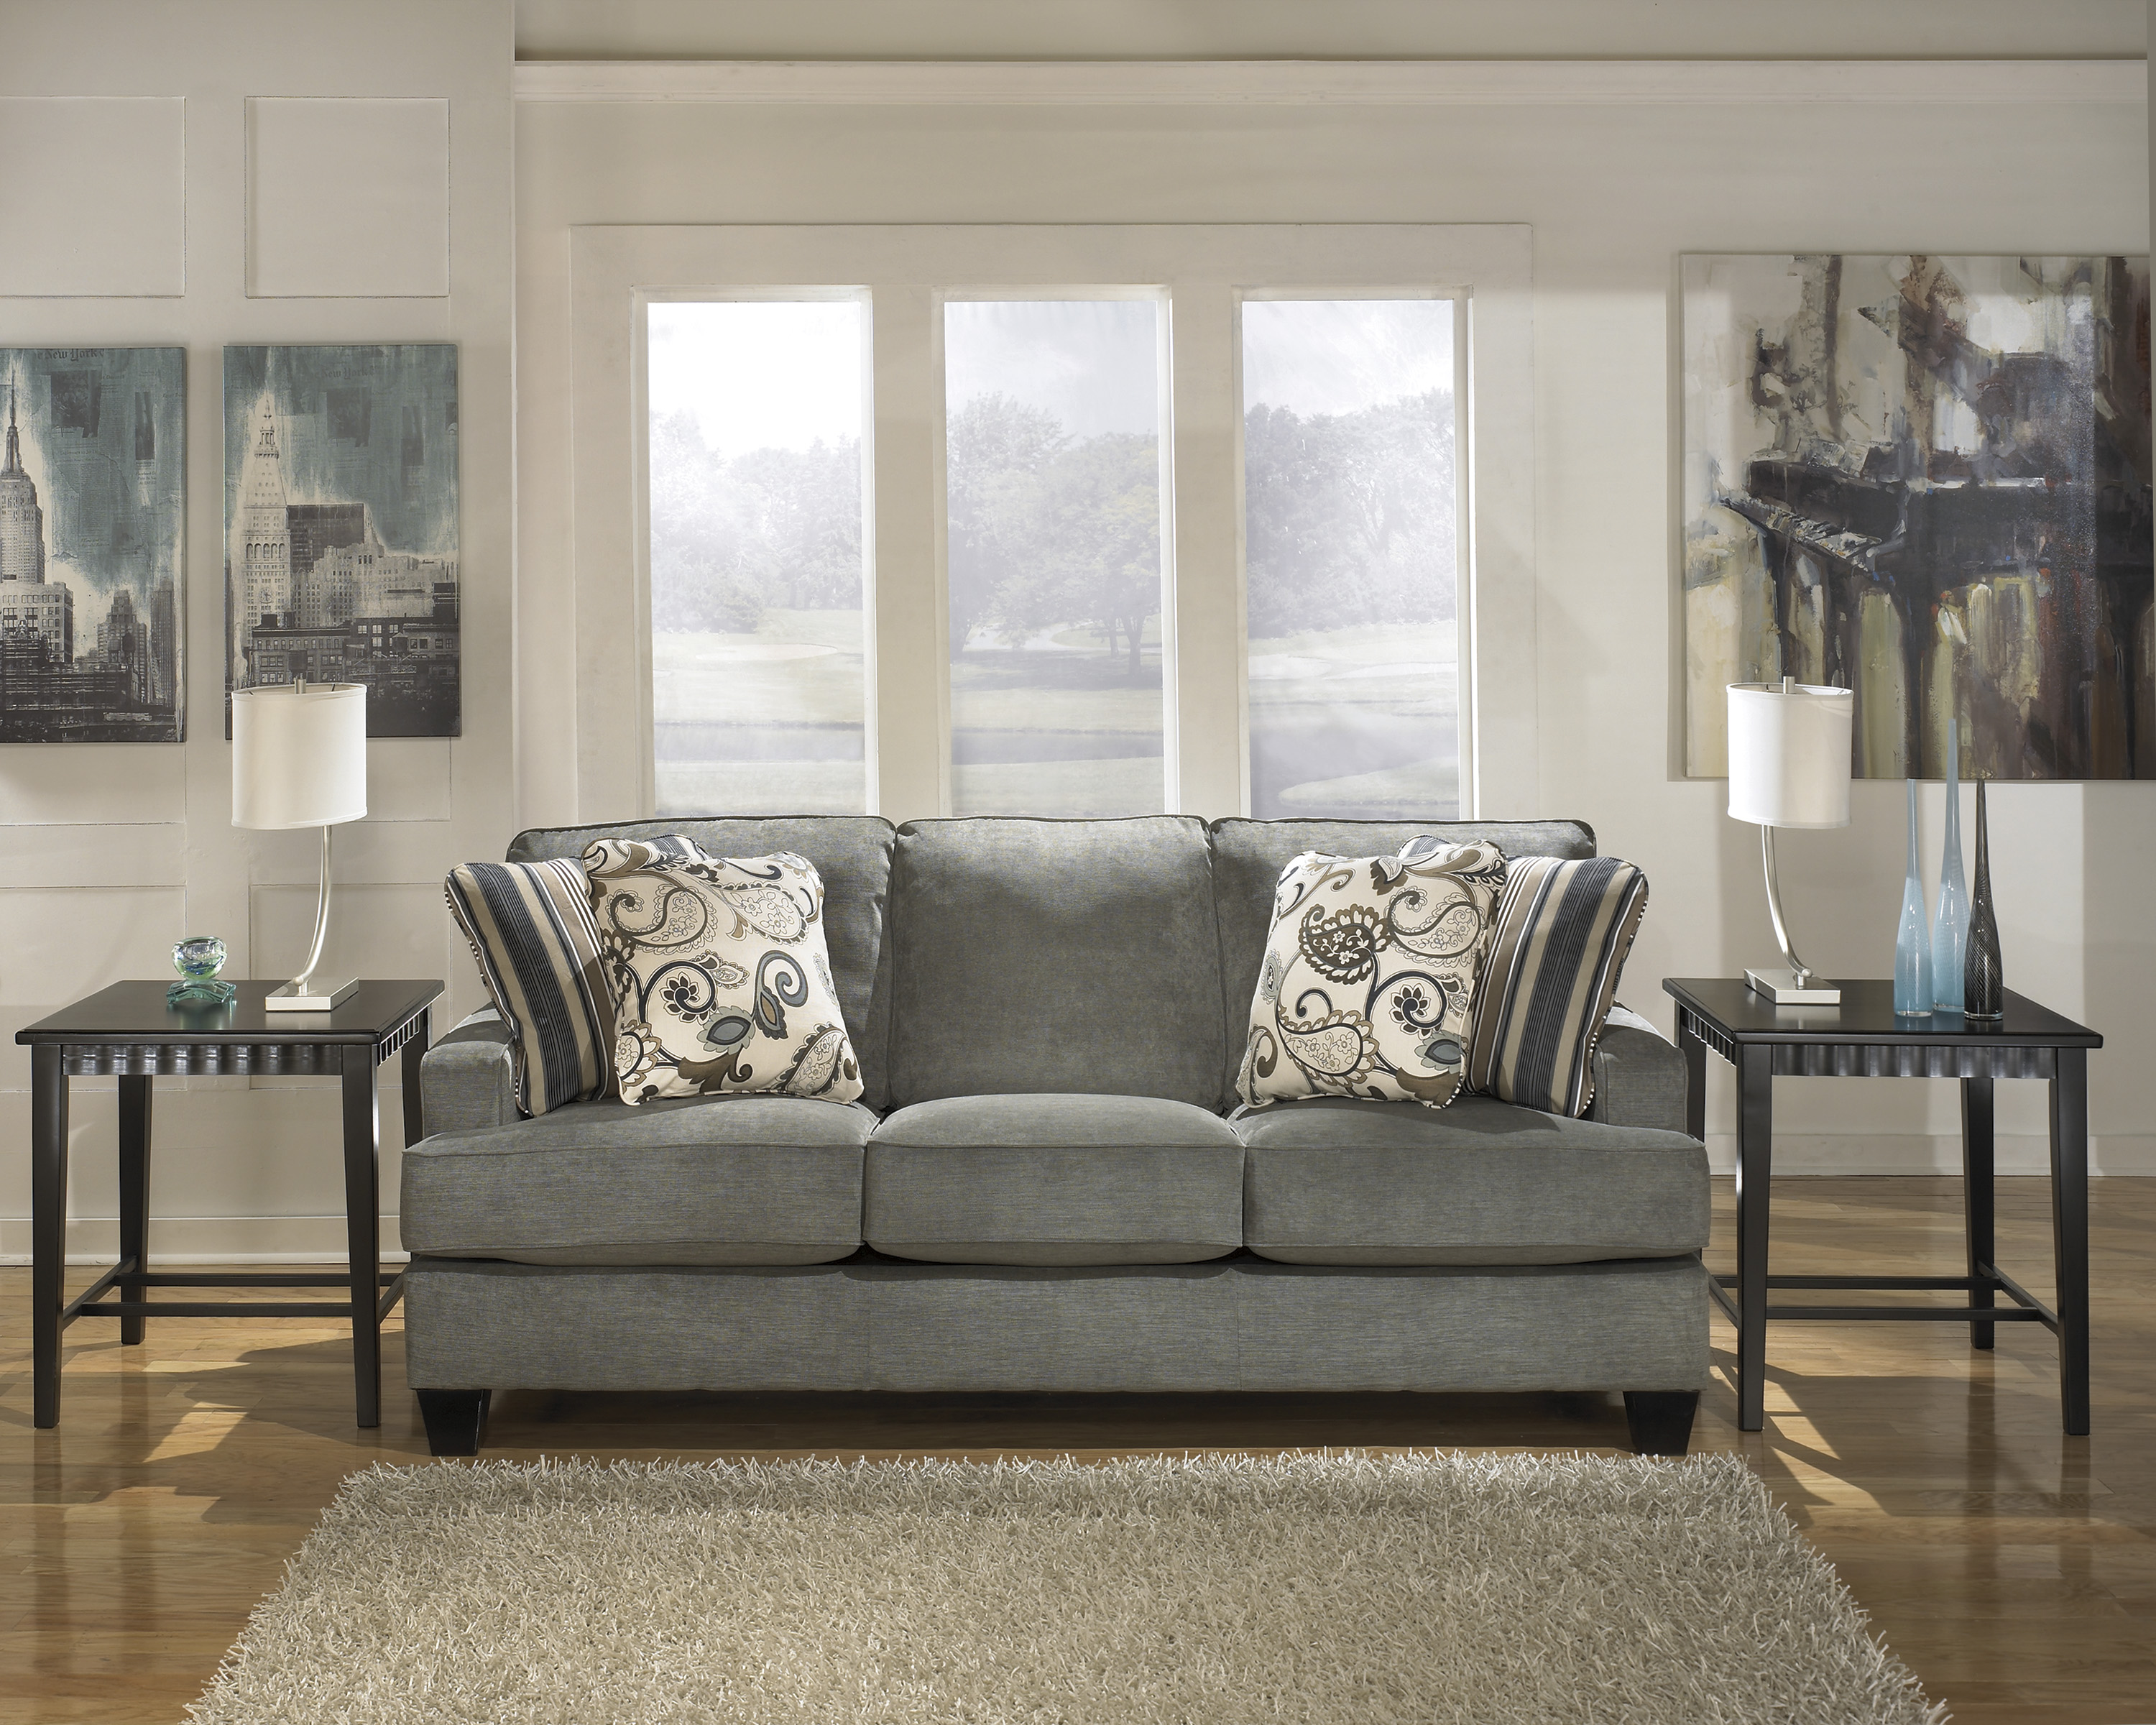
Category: sofa